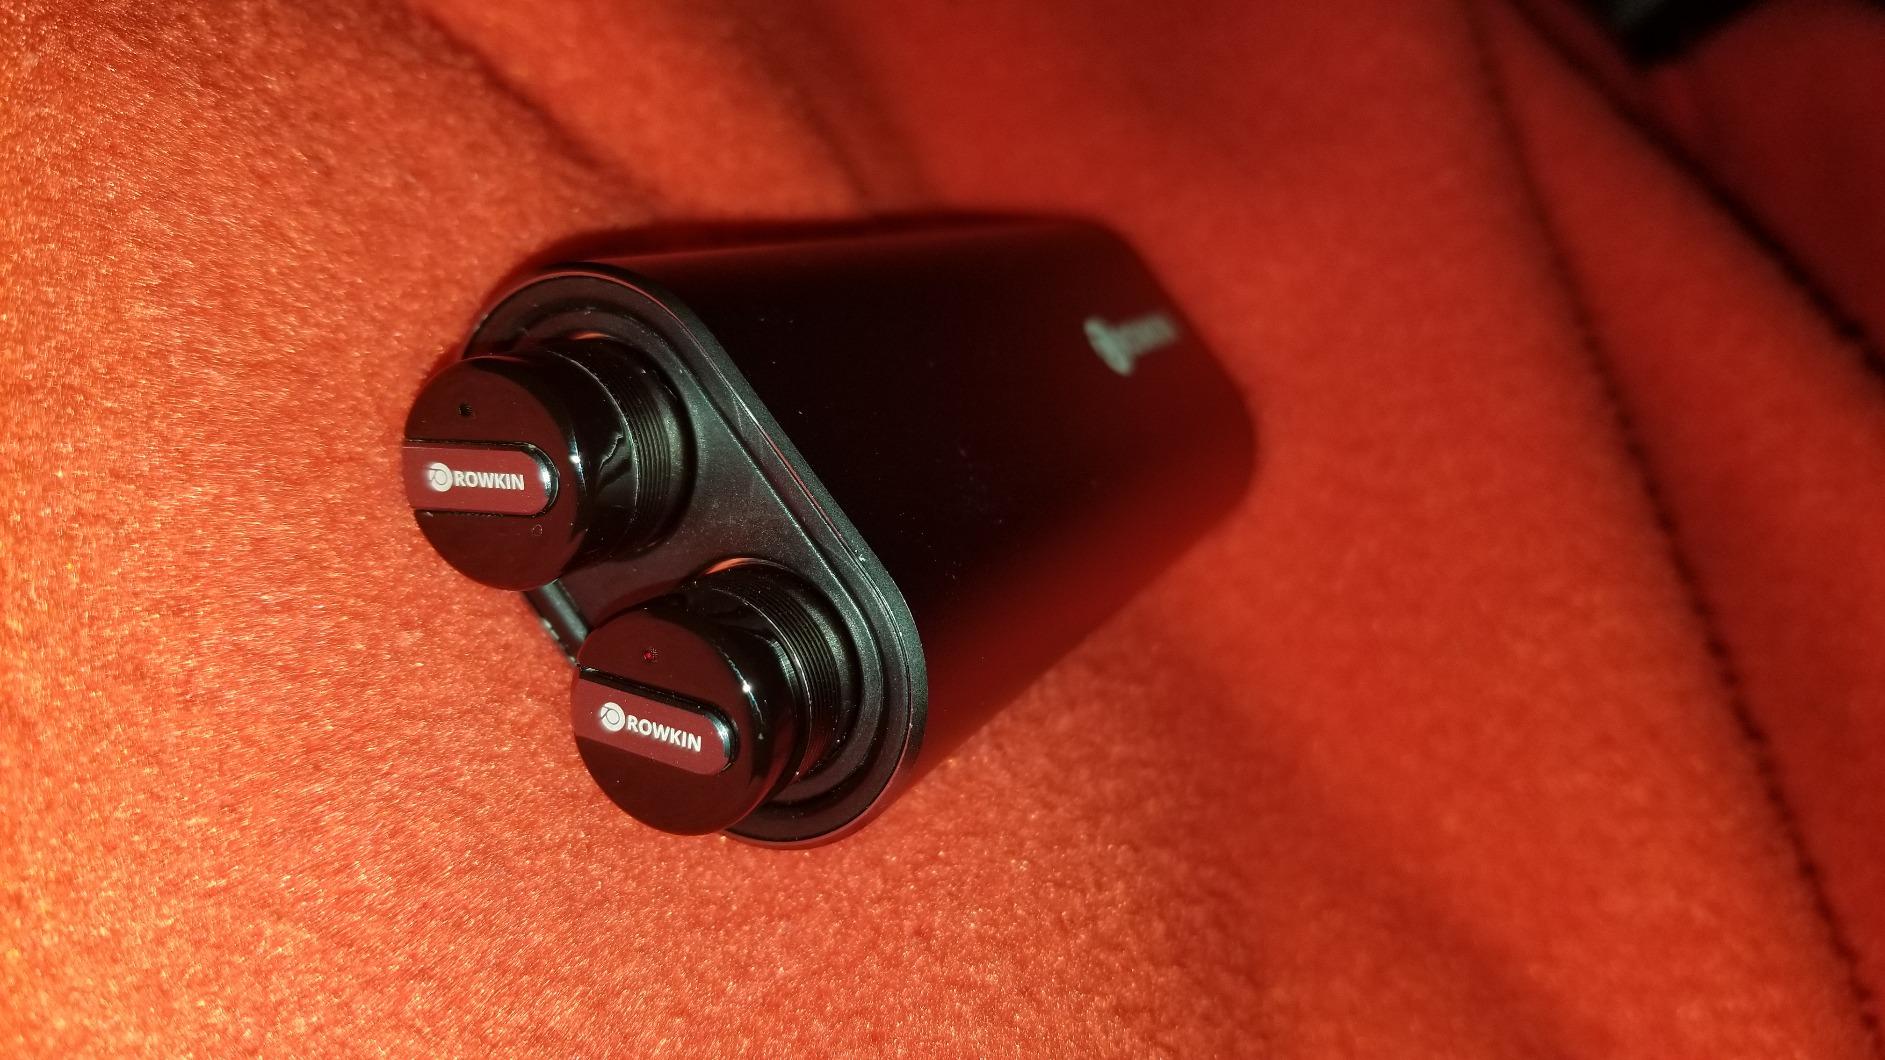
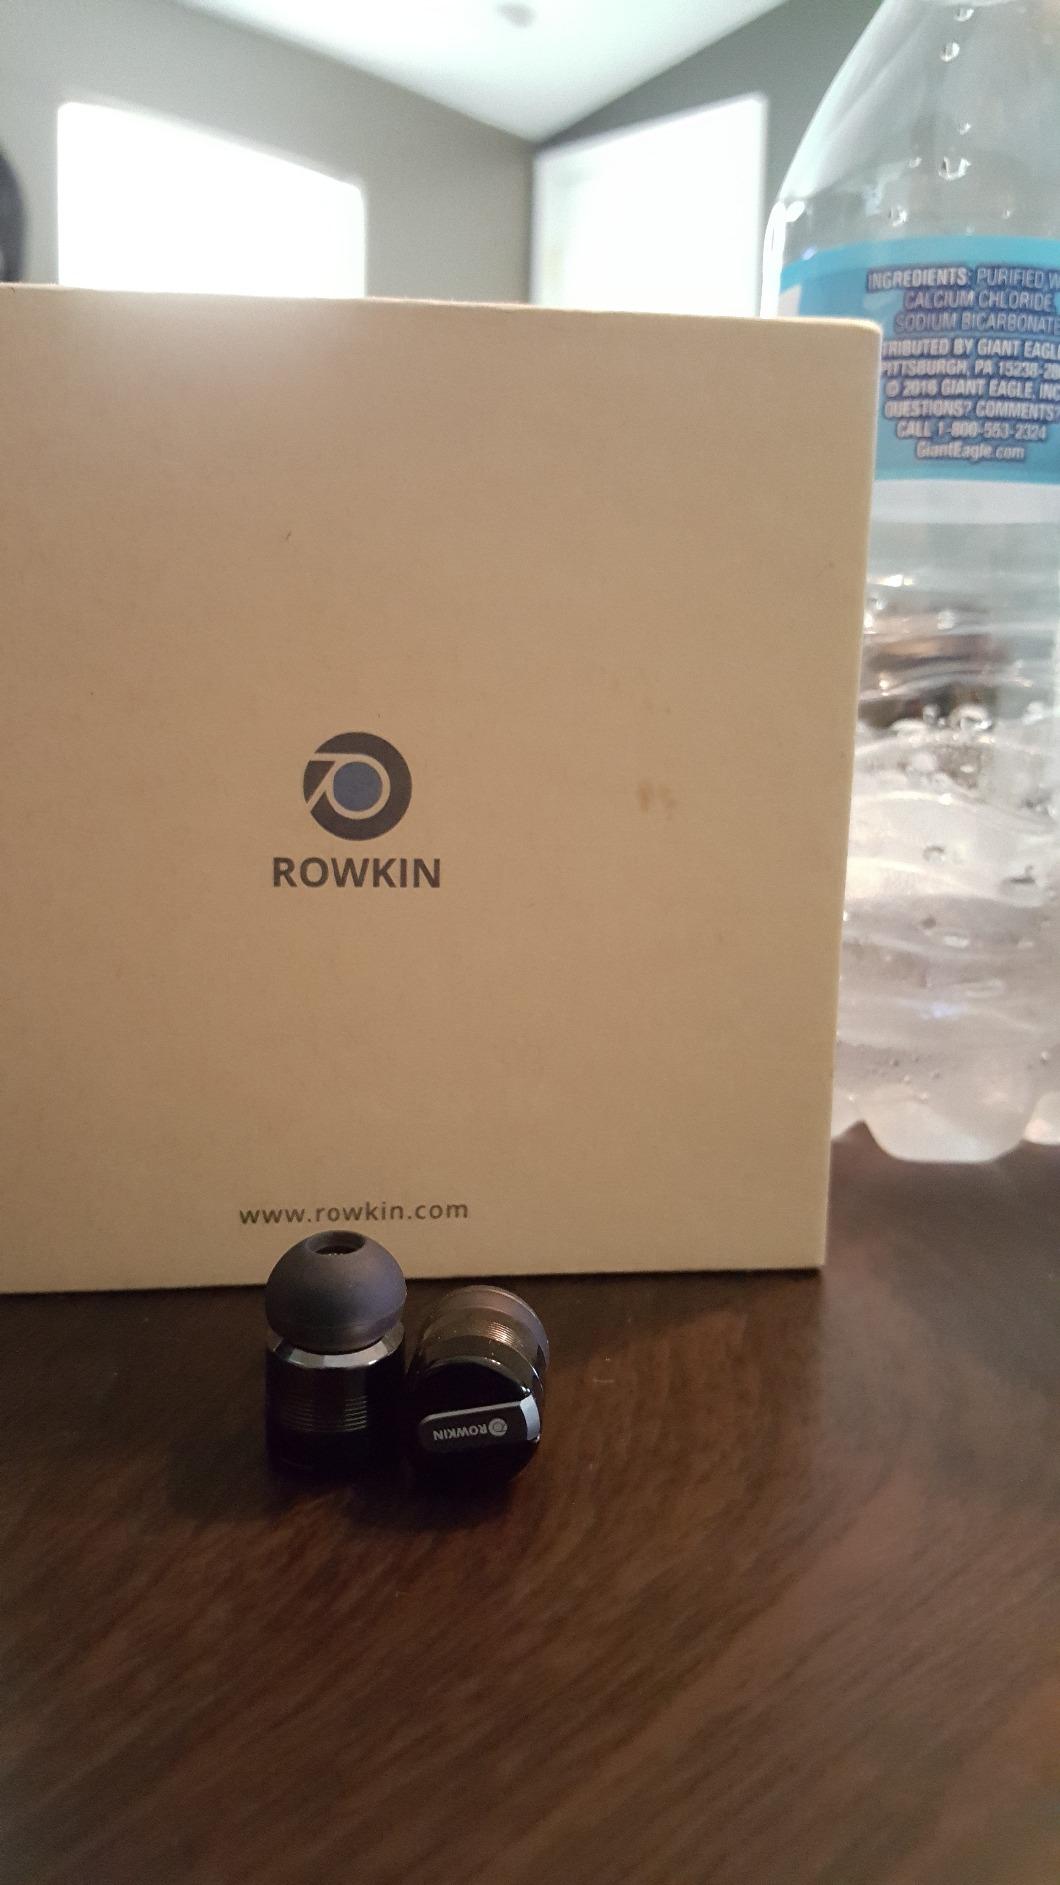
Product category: headphones
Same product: yes